Suran Goonatilake

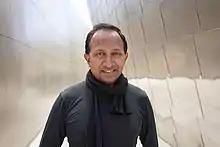

Suran Goonatilake, OBE is an academic, entrepreneur and producer. He is a visiting professor at the Department of Computer Science at University College London (UCL).